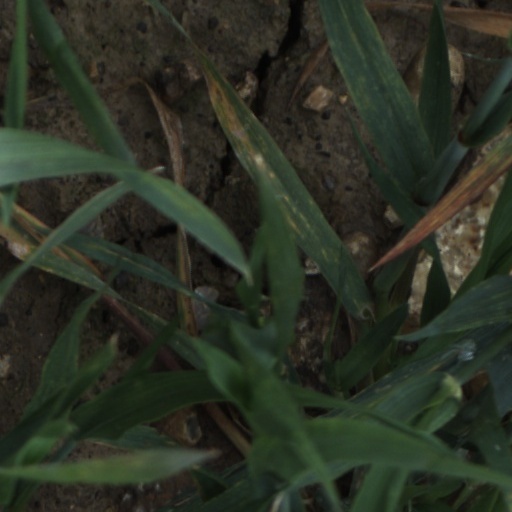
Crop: wheat